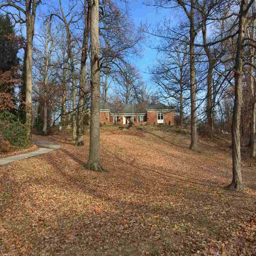
view details , large photos , and maps .